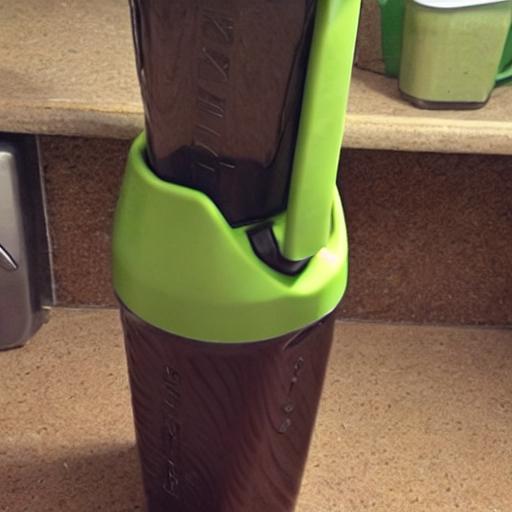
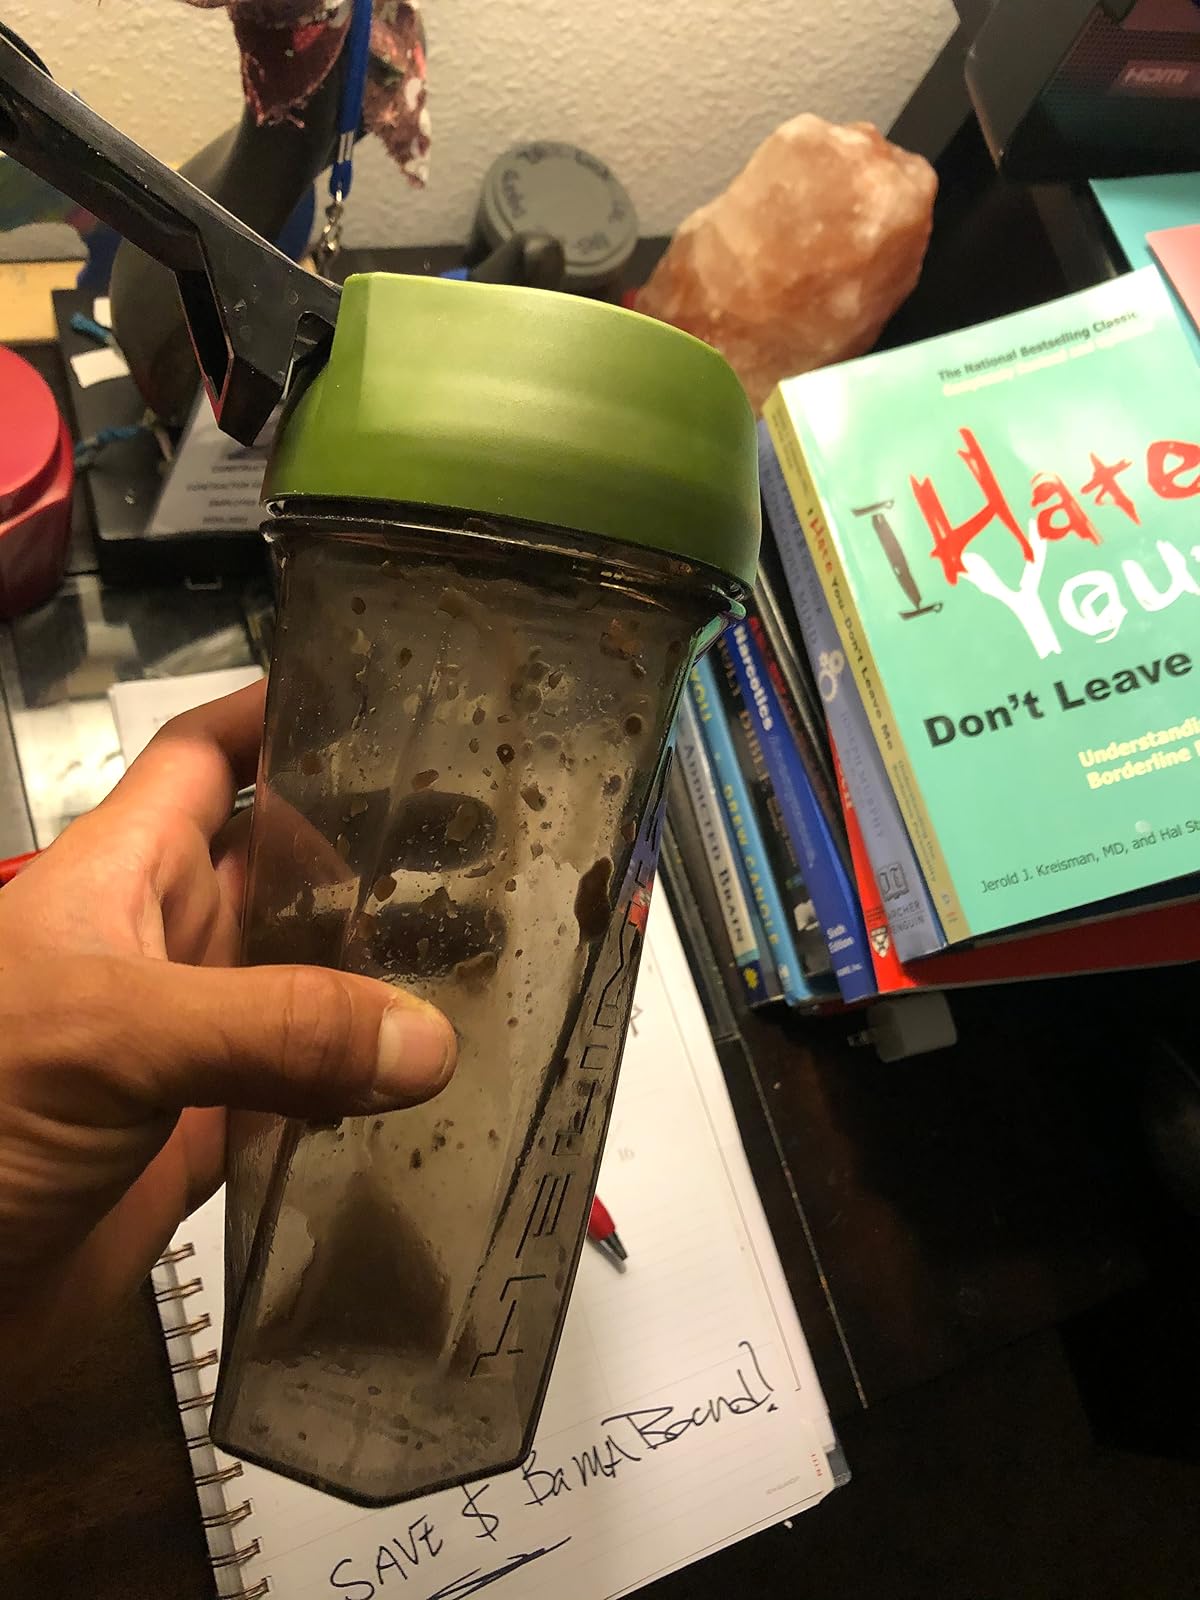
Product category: items_blender
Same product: no